György Zala (sculptor)

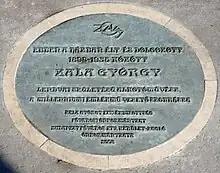
György Zala plaque in Budapest

Upon his death on 31 July 1937, Zala was given a state funeral and buried at Kerepesi Cemetery, with a tombstone made by Miklós Ligeti. The Hungarian National Gallery today is in possession of some 30 of Zala's works. A commemorative plaque to Zala is embedded in the pavement outside his former villa in Budapest.